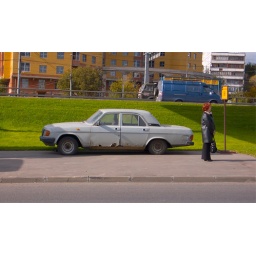
Woman standing beside broken car